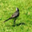
Label: bird